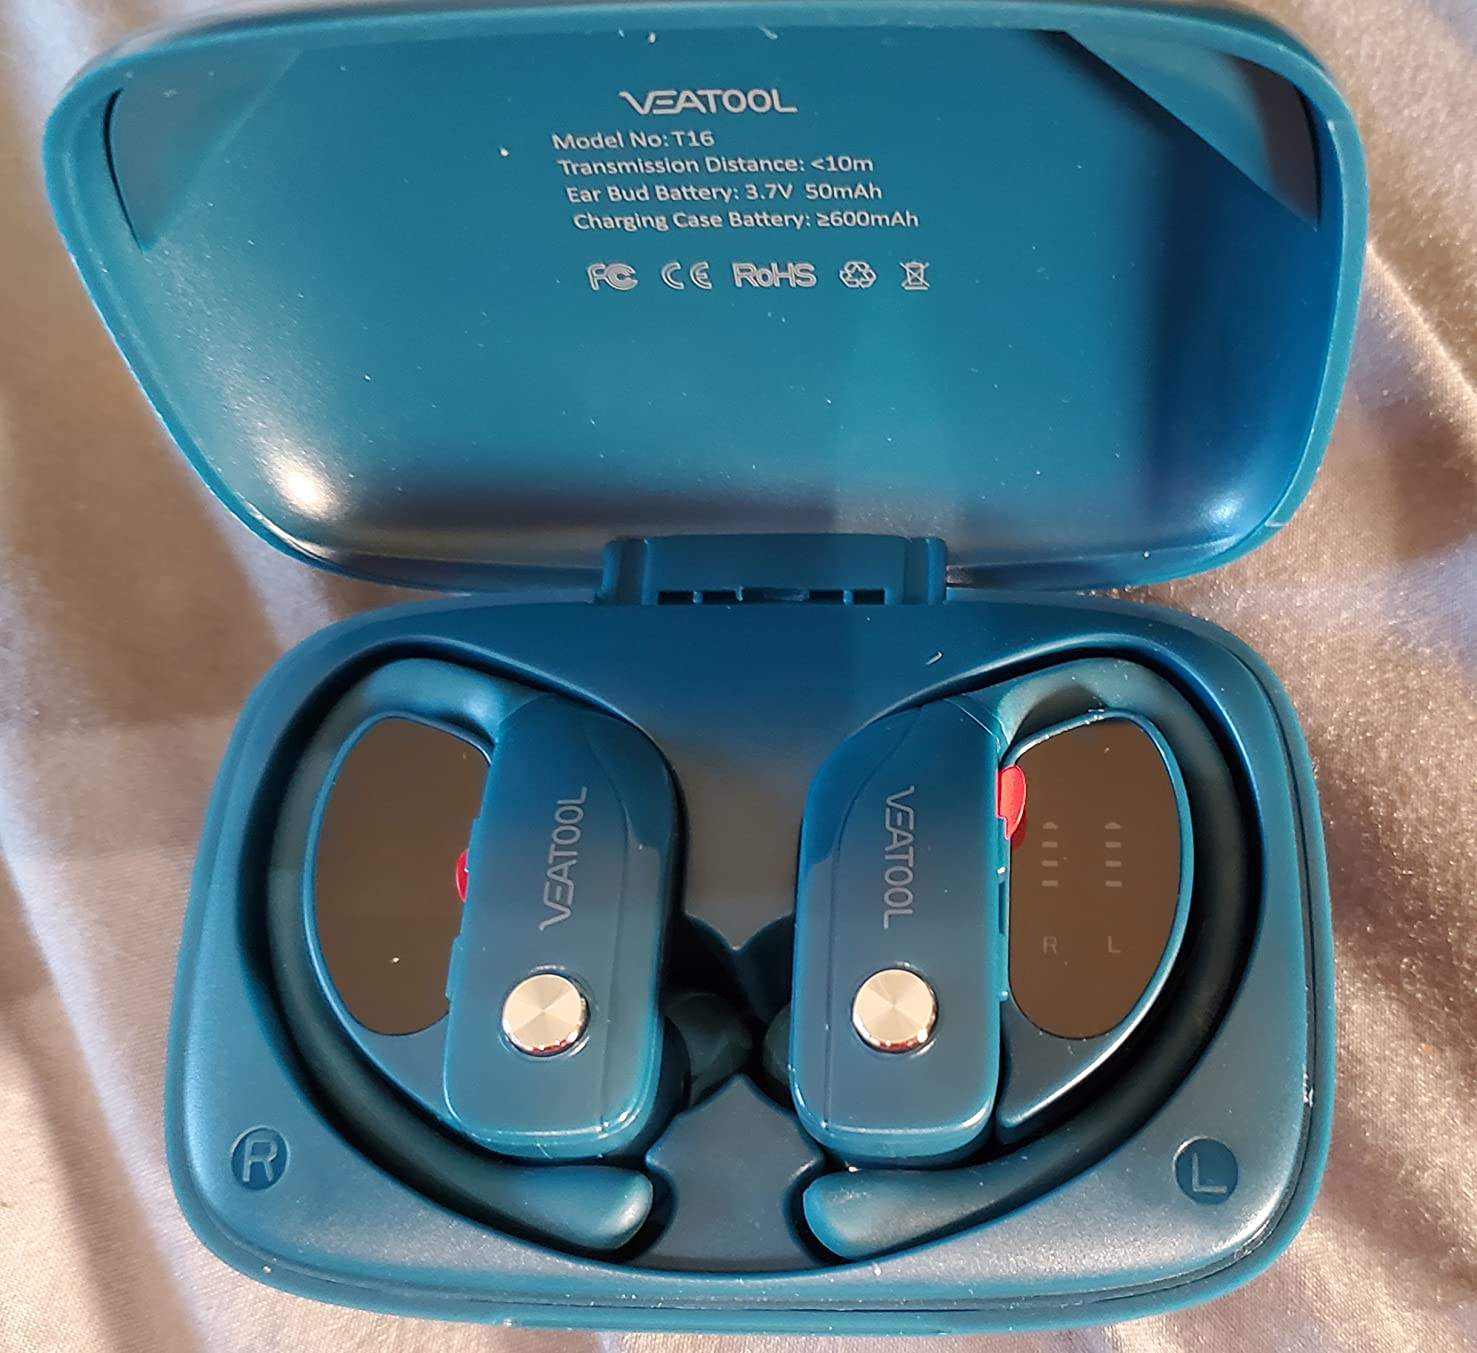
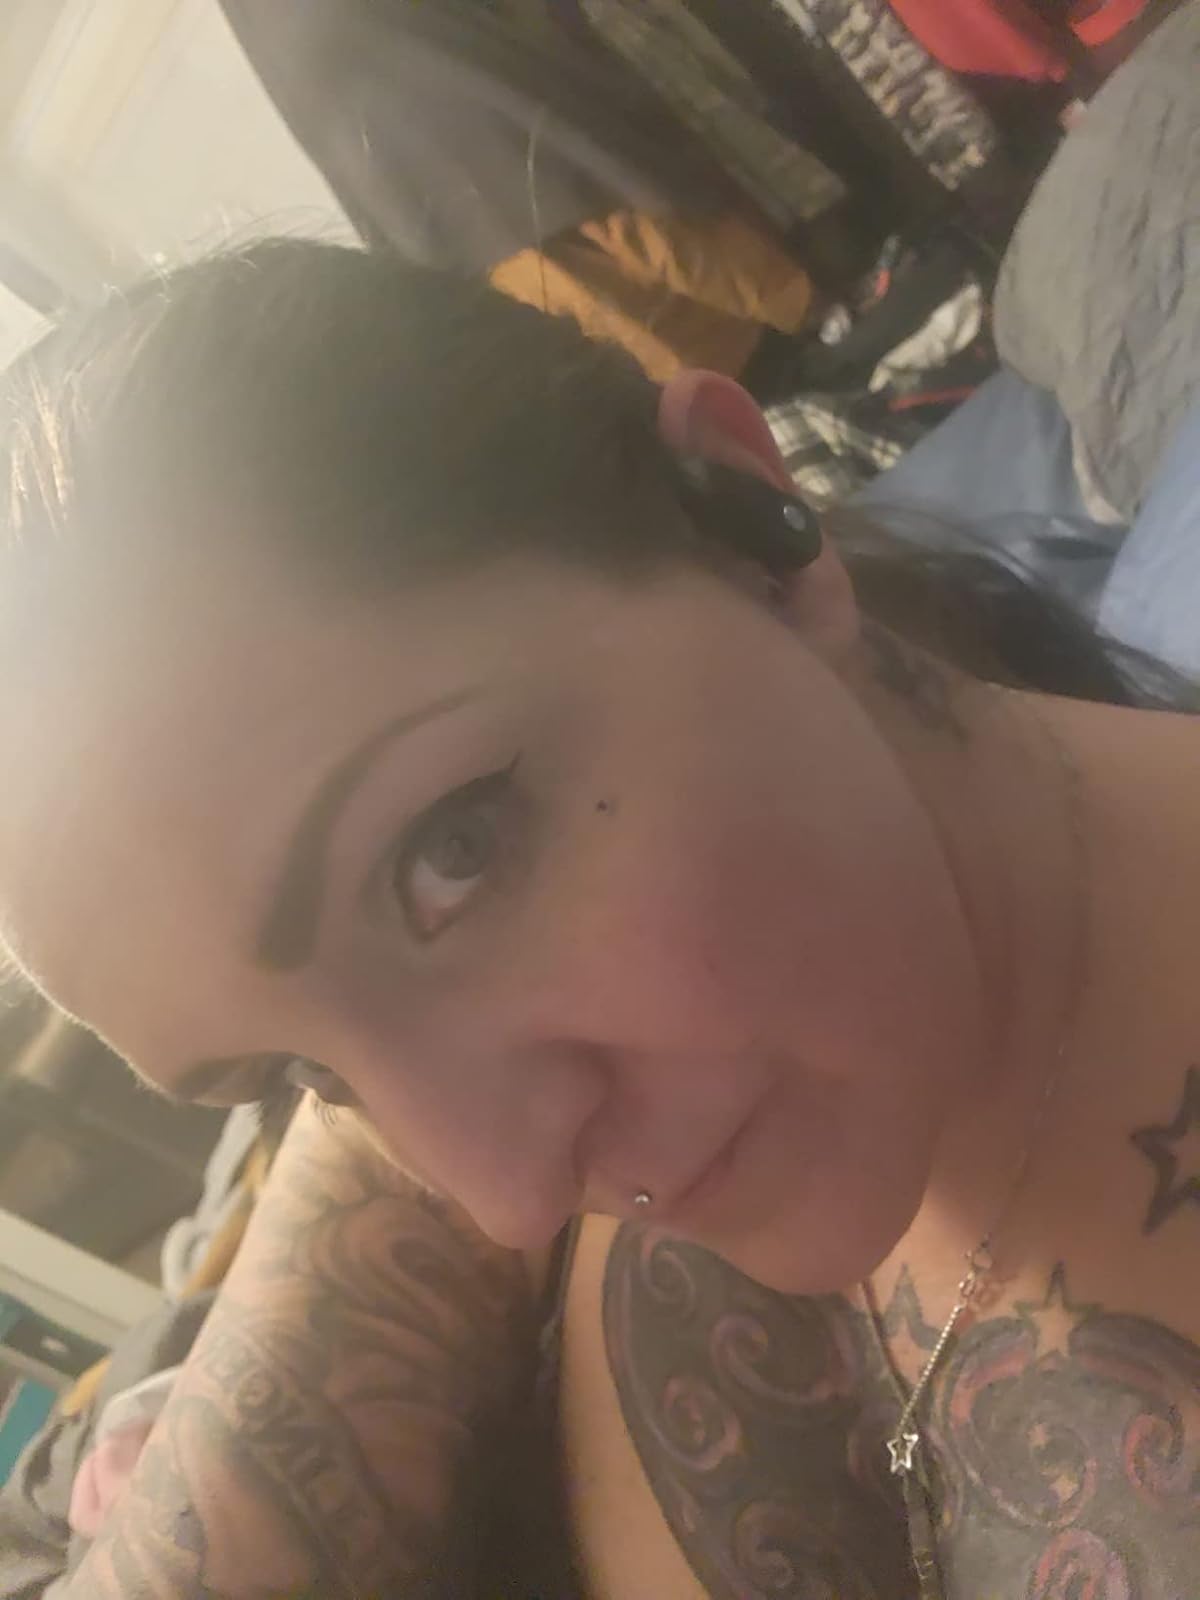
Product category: earbuds
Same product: no